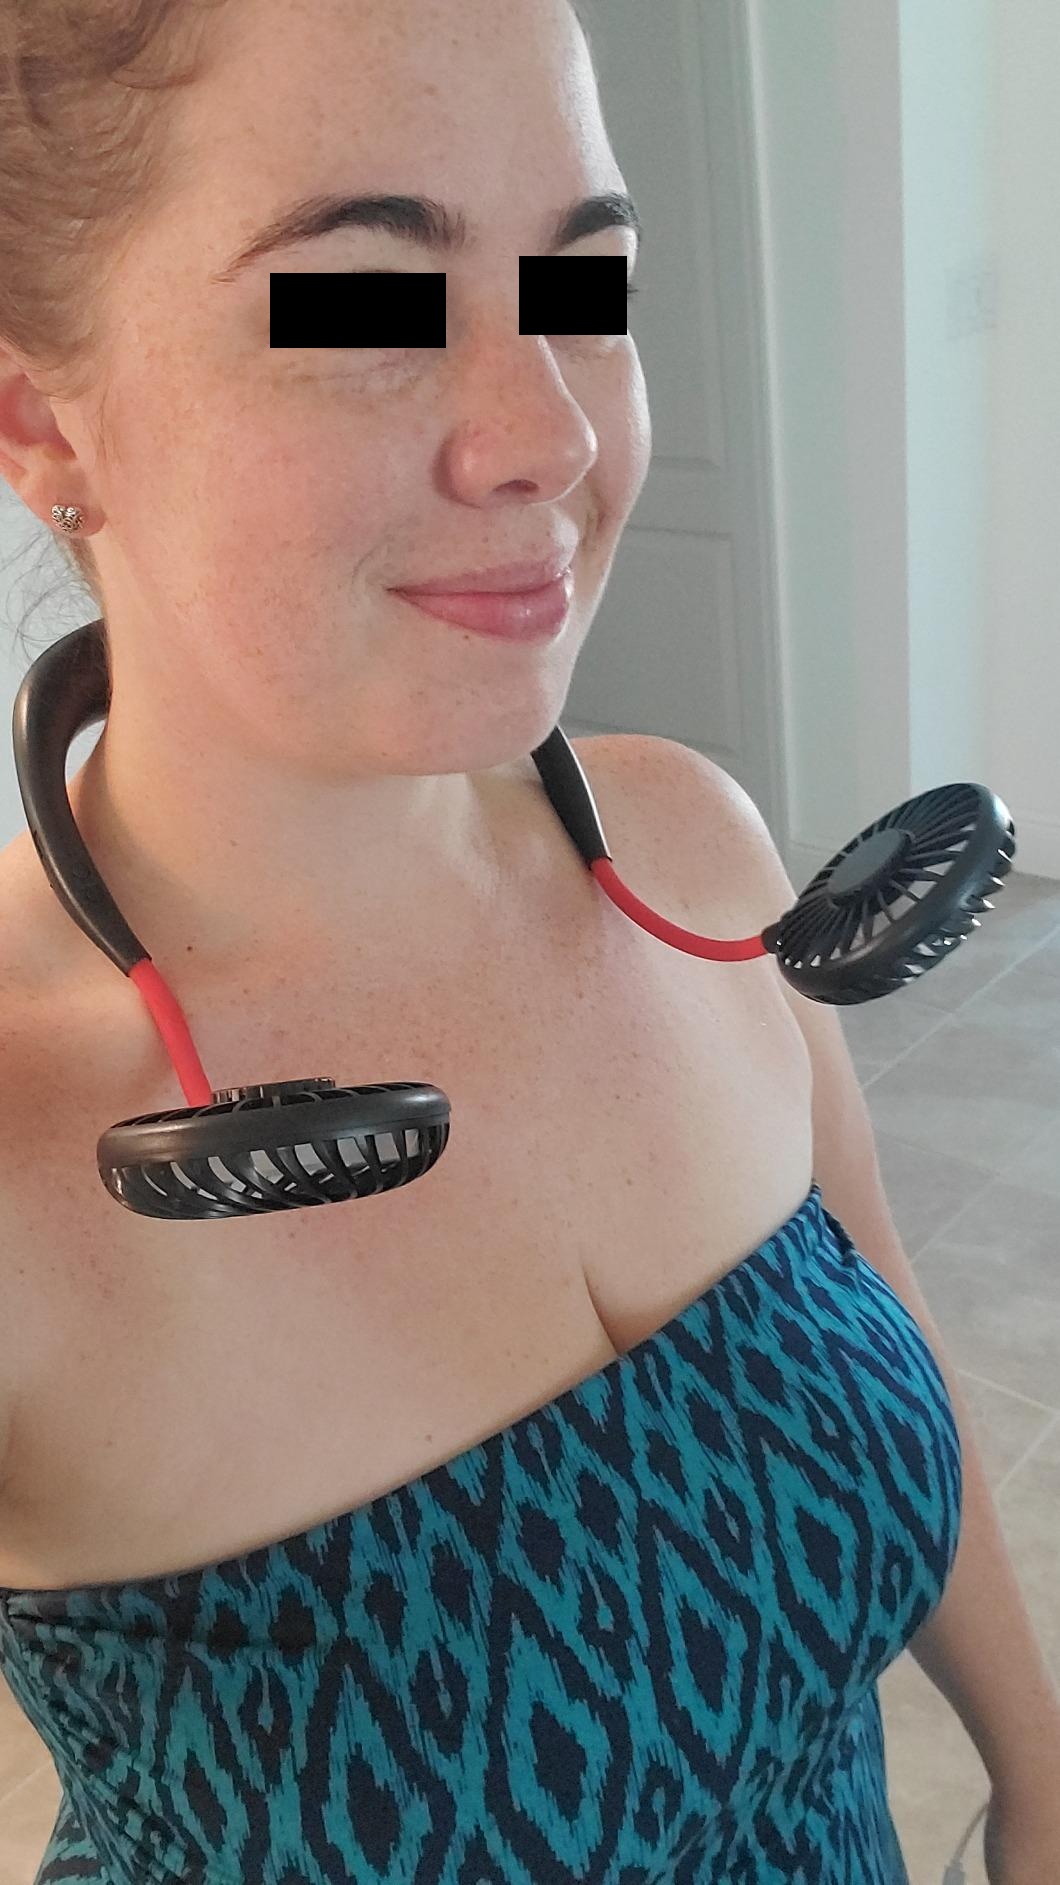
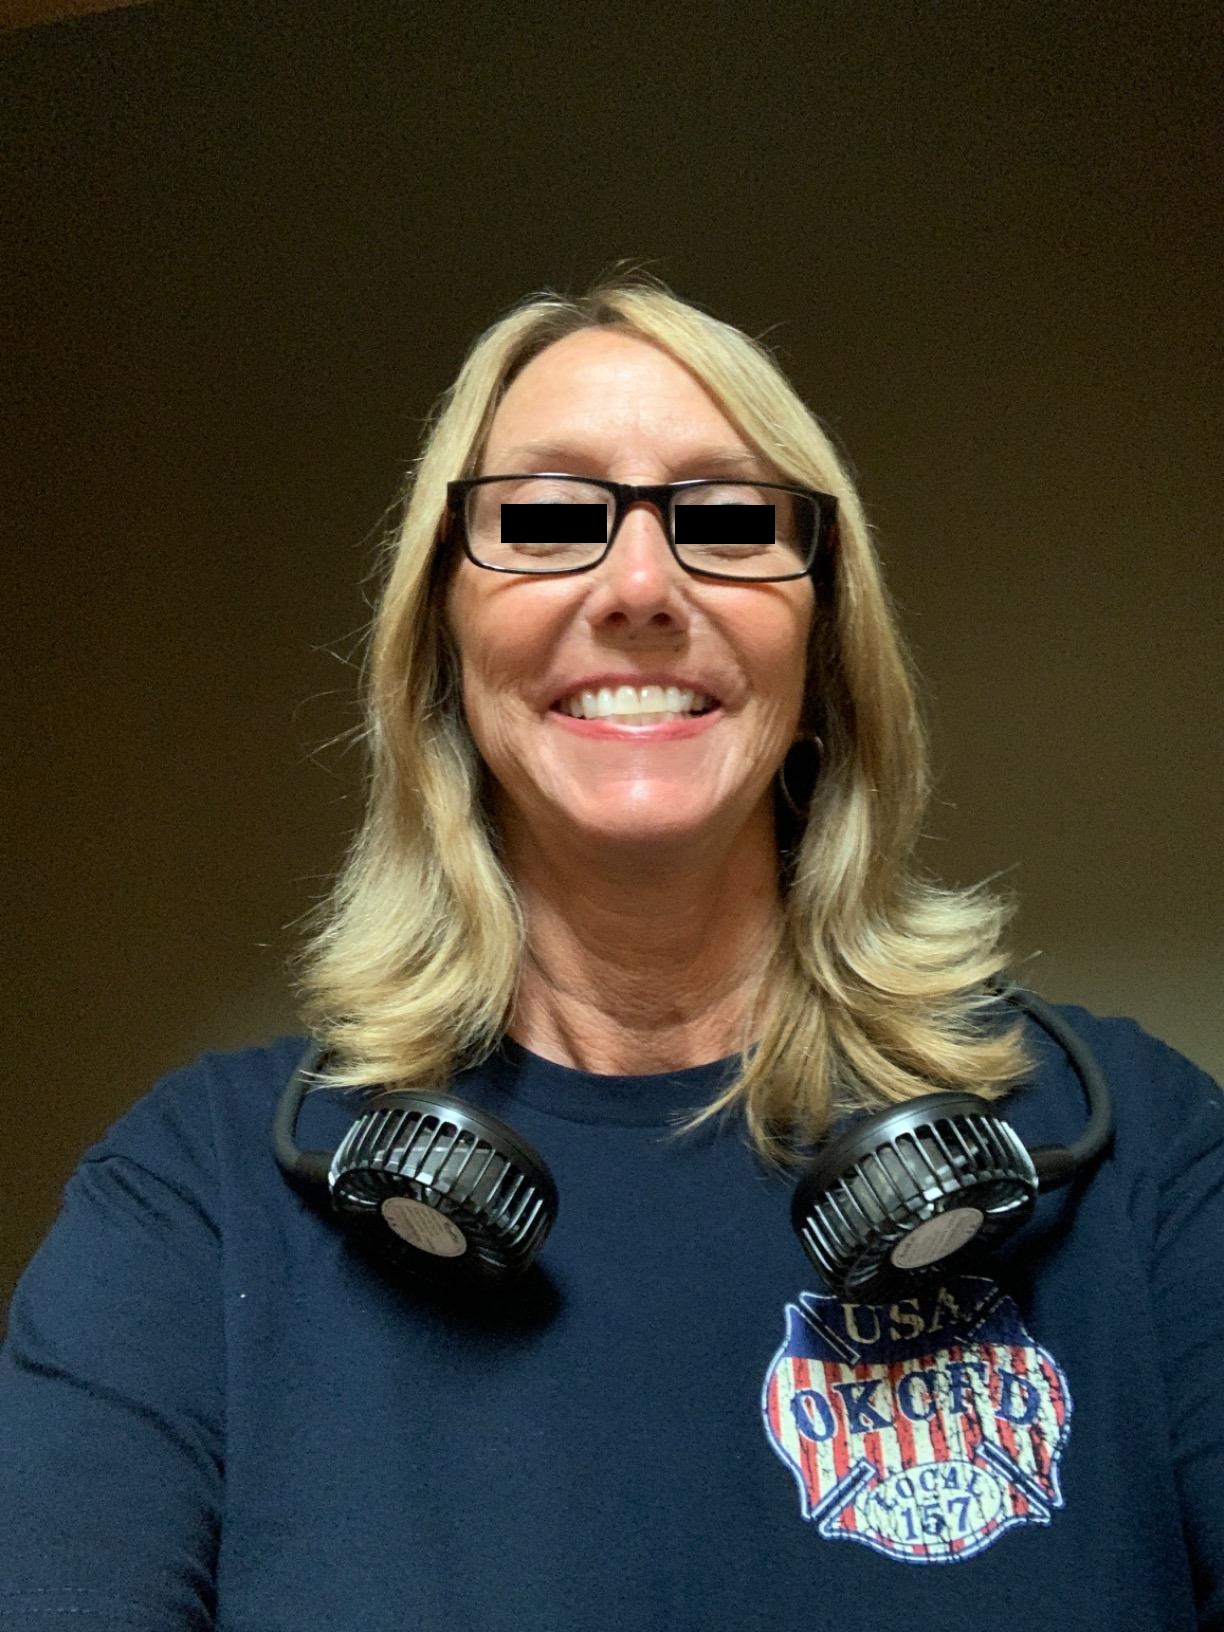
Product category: fan
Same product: no